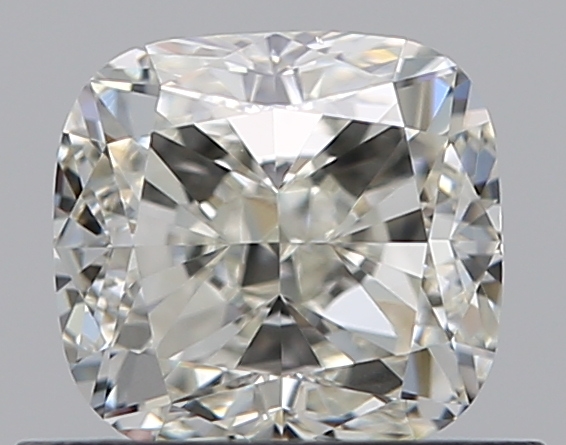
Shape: cushion
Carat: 0.7
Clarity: VS1
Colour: J
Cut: VG
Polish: EX
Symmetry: EX
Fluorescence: N
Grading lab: GIA
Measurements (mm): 5.02 x 4.71 x 3.3